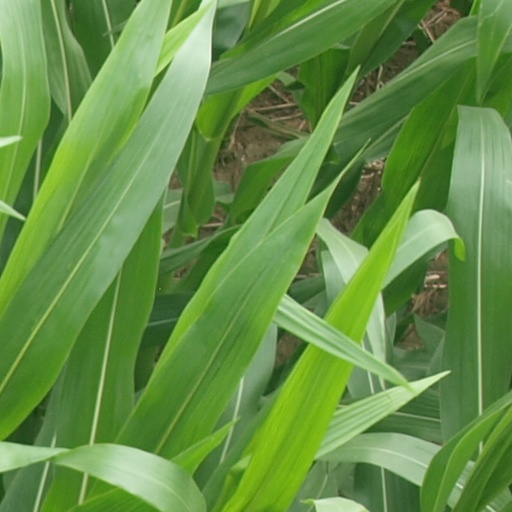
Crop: maize; corn